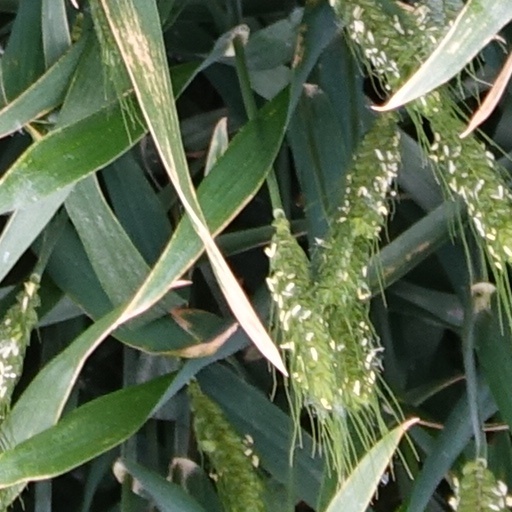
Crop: wheat